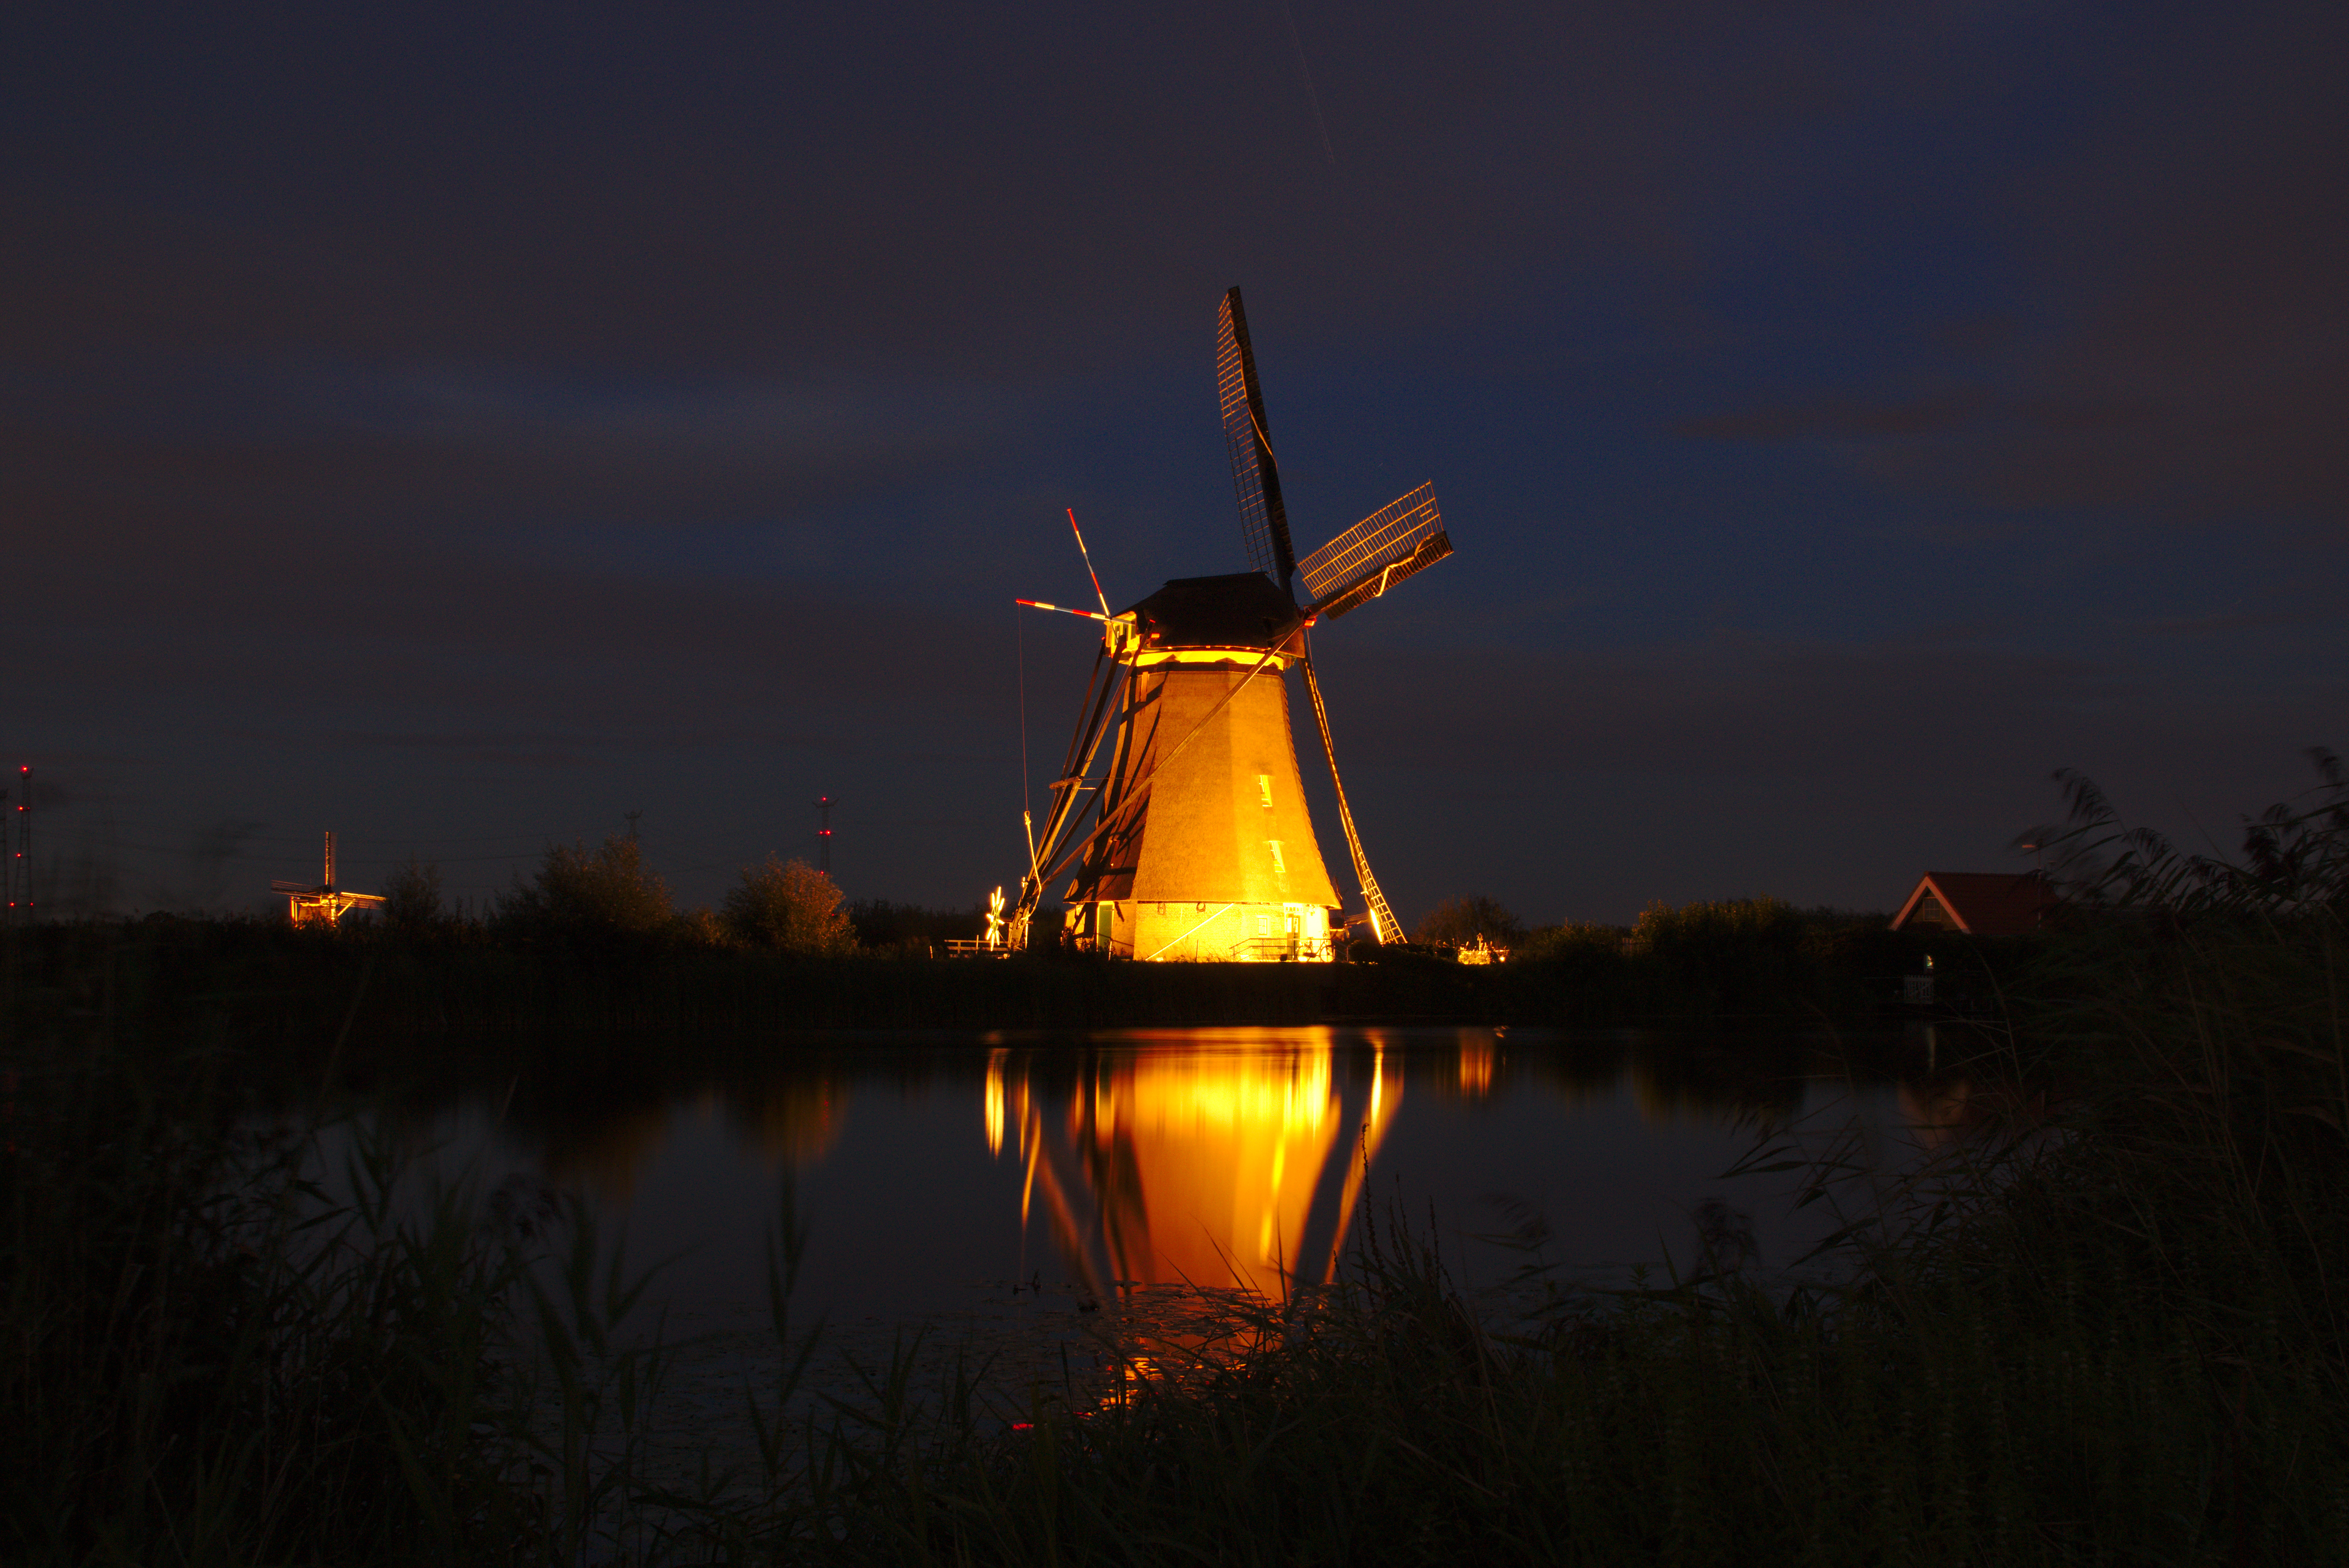
windmills, mills, evening, lighting, windmill, sky, reflection, night, light, mill, wind turbine, darkness, photography, cloud, sunset, river